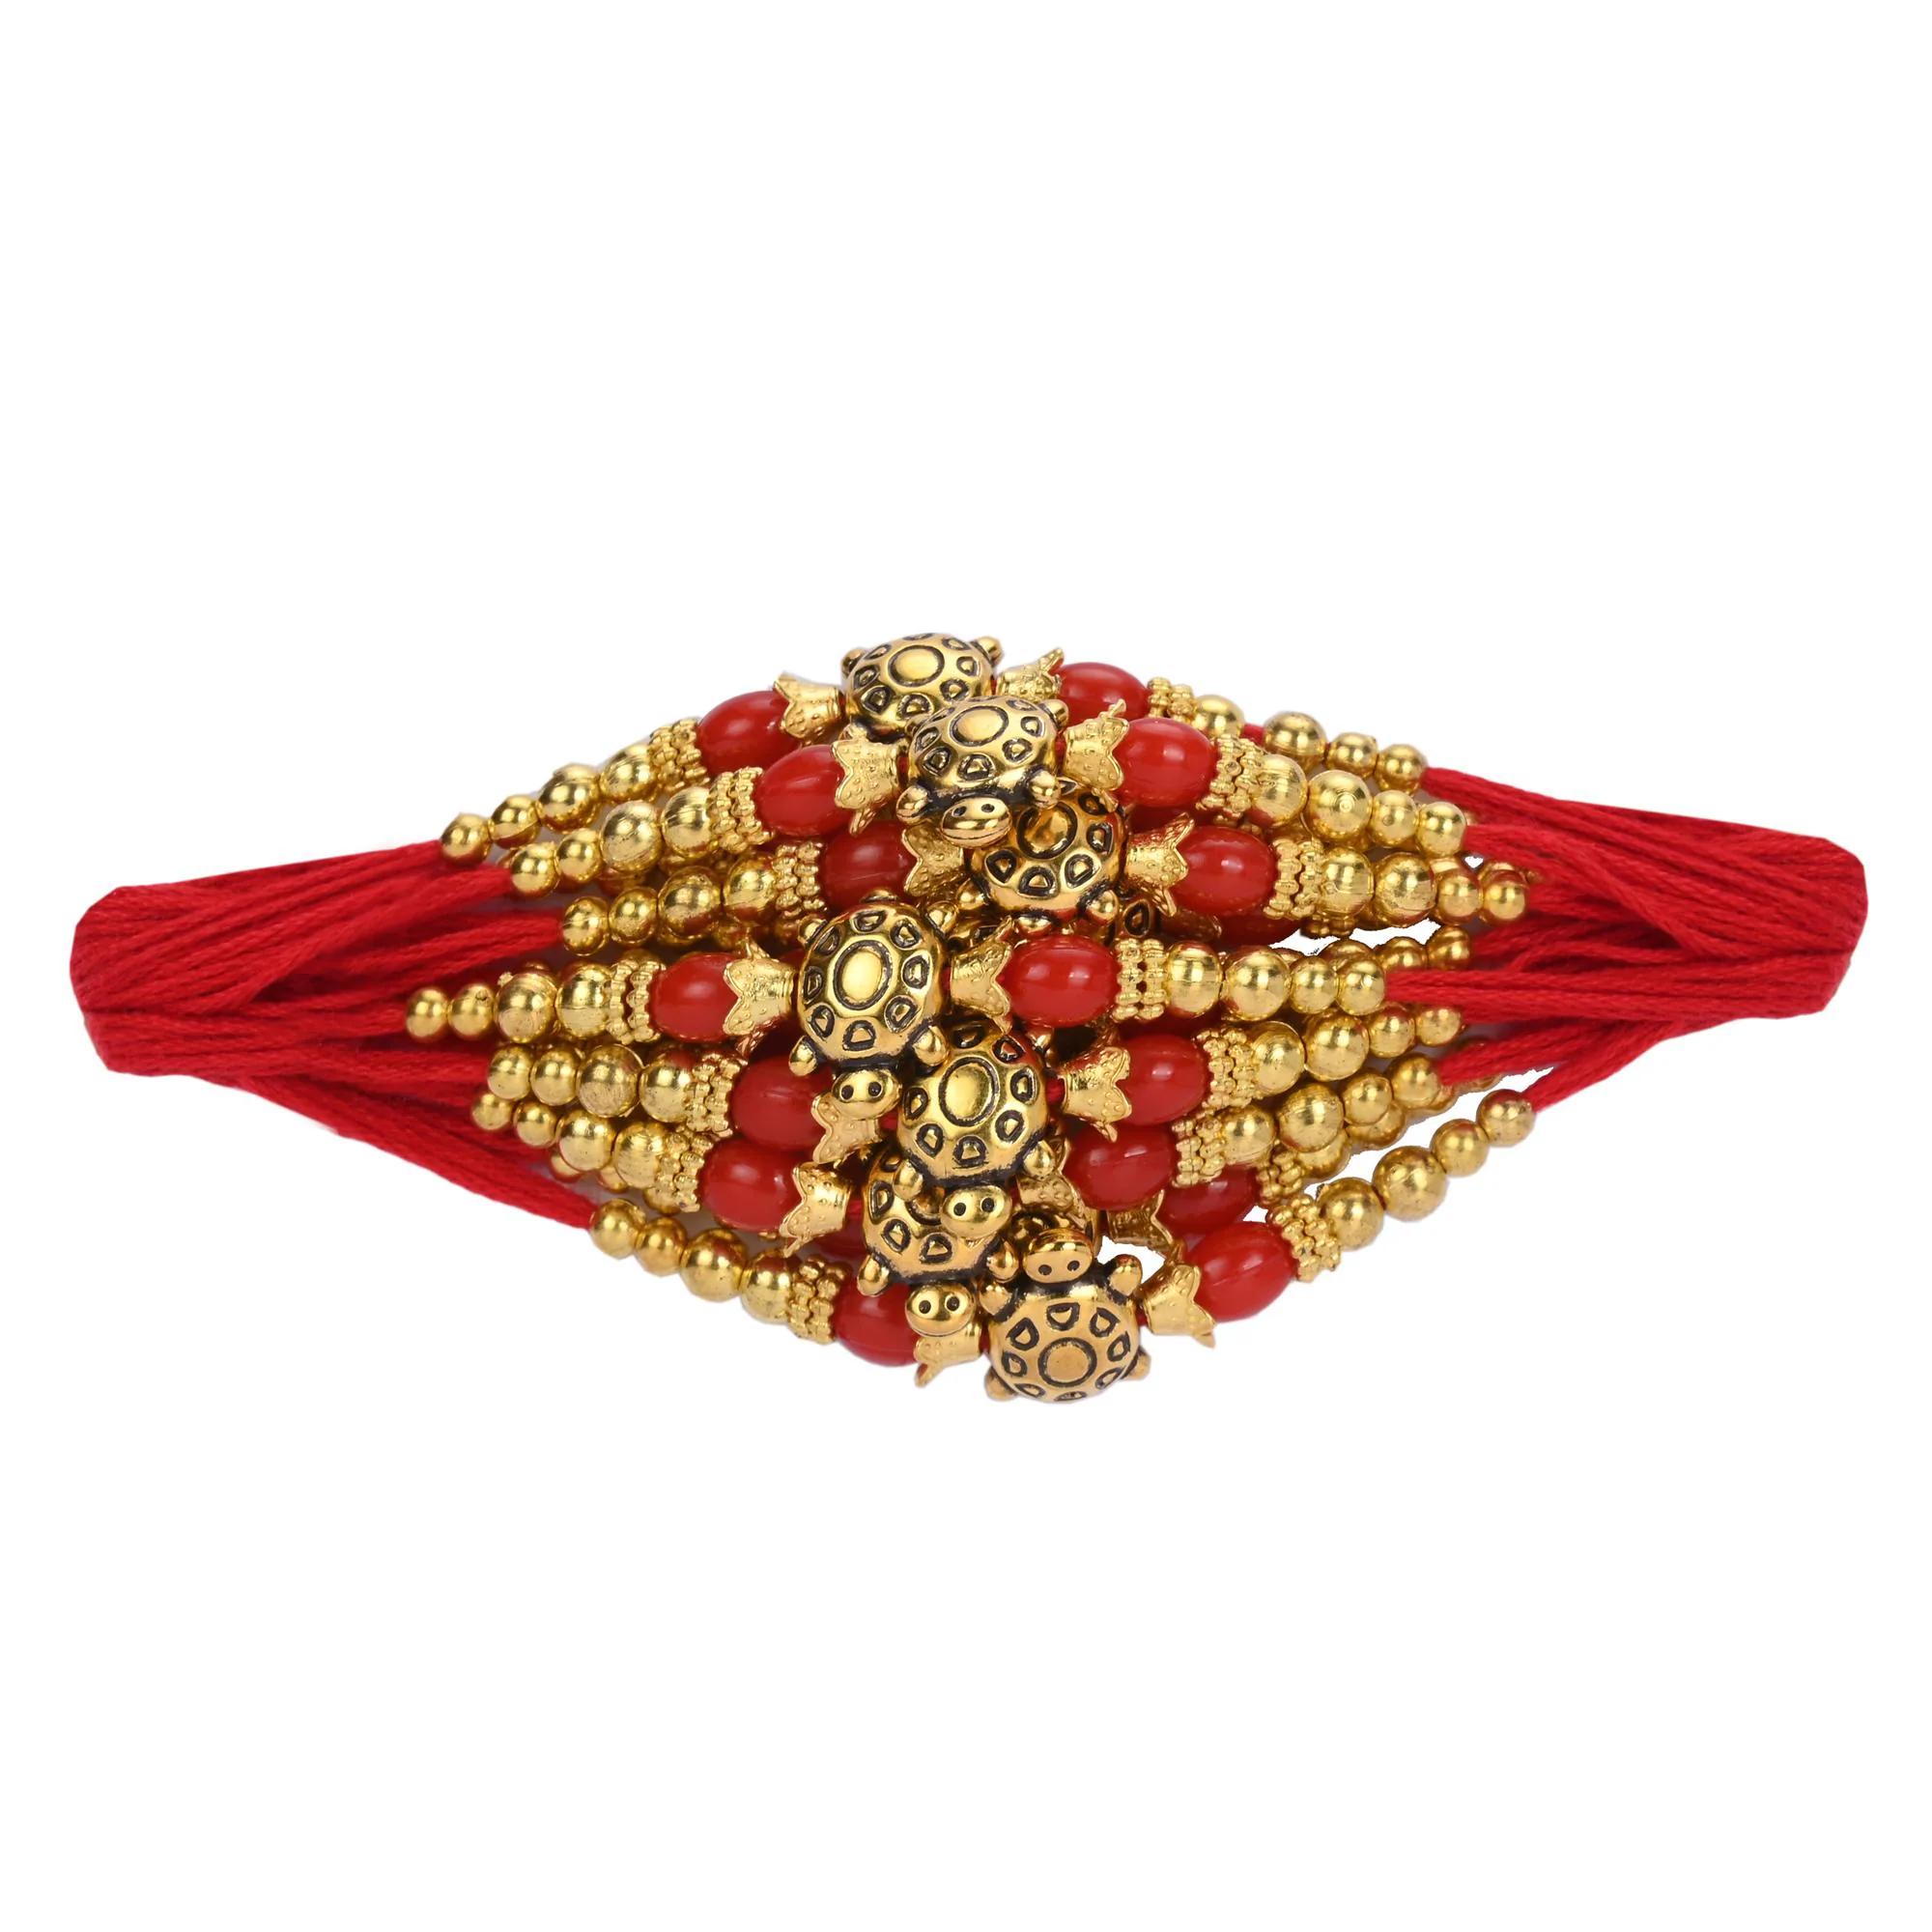
 Designer Rakhi for Brother bhaiya ,Rakhis For Brother, Rakhis for bhai, Rakshabandhan Gift, Rakhi Gift, Best Rakhi For Brothers Bro ,Rakhi with Roli Tilak & Best Brother Fridge Magnet
Type: Rakhis
Brand: ALAMPATA
Price: Rs. 199
 Rakhi Traditional Rakshabandhan Gift to Brothers from Beloved Sisters Rakshabandhan or Rakhi is a festival celebrating and honoring sibling love. It is love at its purest & deepest point and is portrayed in the form of the sister reminding the brother of the undying bond between them by tying a holy thread and true to his nature the brother reiterates his pledge to care for his sister in body mind and spirit. Honoring this ancient festival of morals and self-sacrificing love, we brings home-spun rakhis prepared in the time honored tradition and with same love & care that equates sisterly love. Respecting the values that Rakhi represents we bring you rakhis made with auspicious material like moli and woven with kundan, zardosi etc
Features: rakhi for brother,indian festival,rakshabhandan,bhaiya rakhi,festival